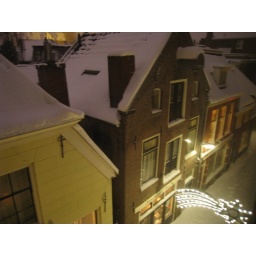
Looking down from my bedroom window in Groningen, December 2009.